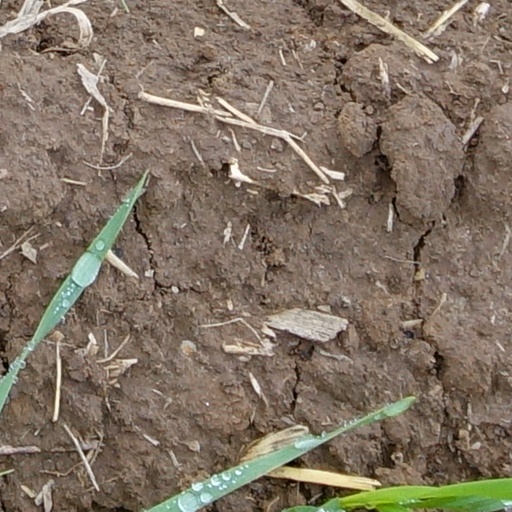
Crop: wheat